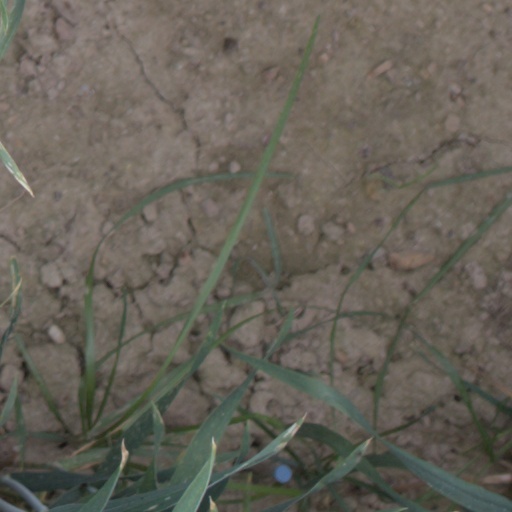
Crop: wheat